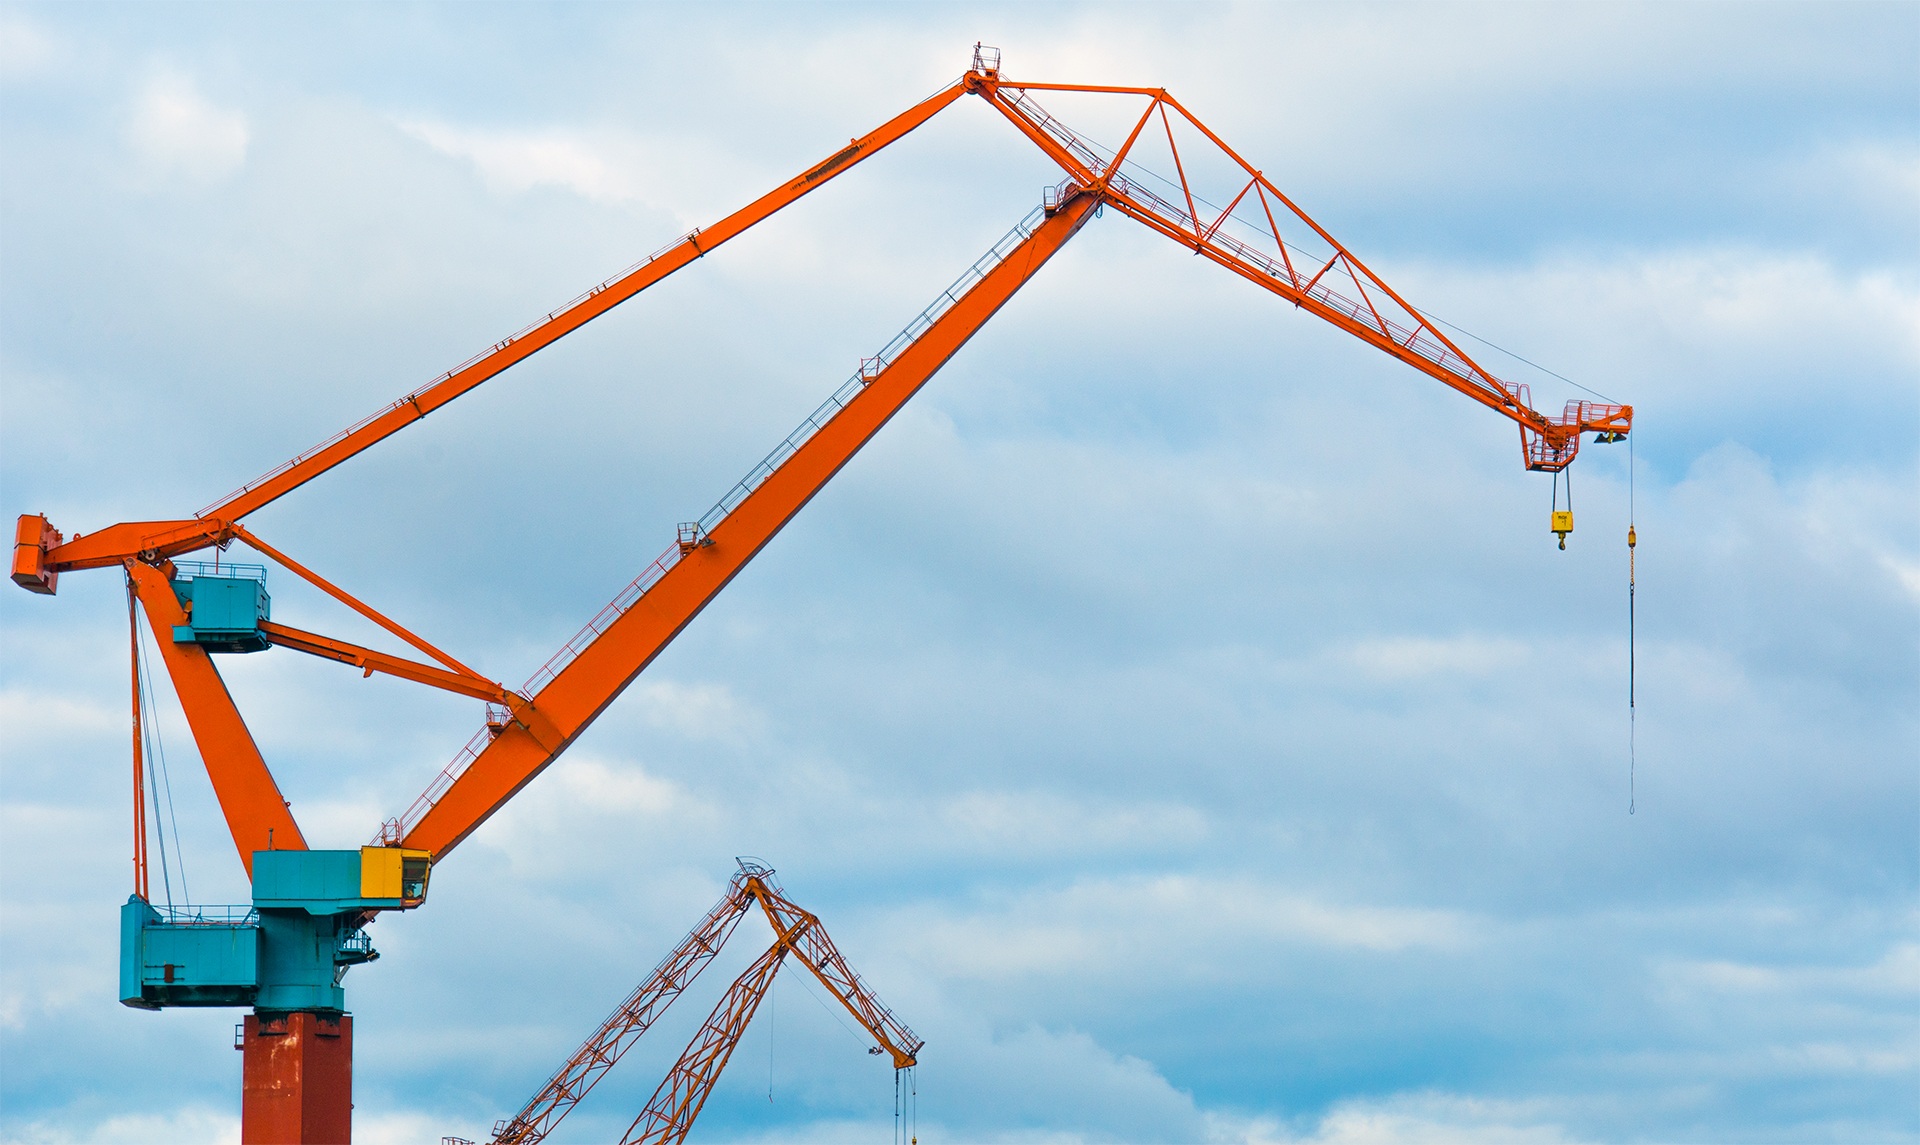
wind, line, vehicle, amusement park, mast, blue sky, cranes, crane, construction equipment, overhead power line